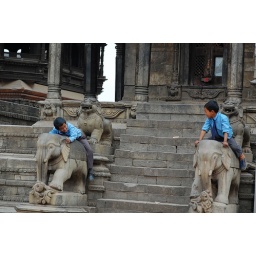
These two boys were having the time of their lives climbing over these hundreds of years old elephant statues .